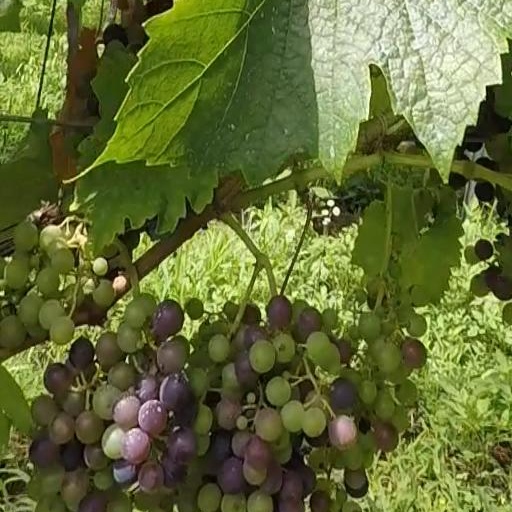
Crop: grape